Frank Kimmel

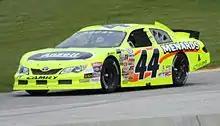
Kimmel's 2013 championship car at Road America

Kimmel's first ARCA start was in 1990. His first full season was 1992, driving the #02 Indiana Steel Co. Pontiac for Wallace Racing. Kimmel was consistent and was able to claim Rookie of the Year honors. Kimmel joined Shirley Racing in 1993, still driving in the No. 02. Kimmel won his first race at Toledo Speedway in 1994 en route to finishing second in the points that year.